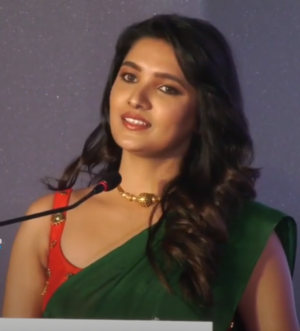
Vani Bhojan, également connue sous le nom de Deivamagal Sathya, est une actrice et mannequin indienne.